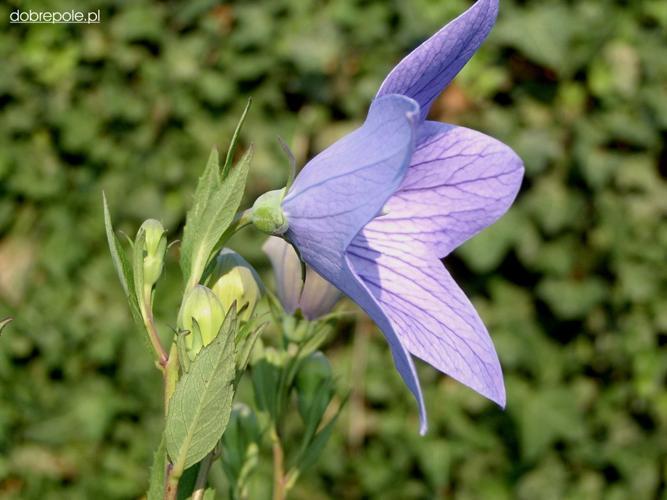
Label: balloon flower